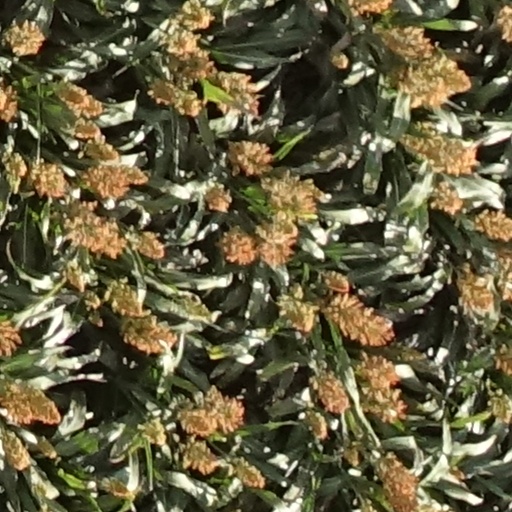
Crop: sorghum